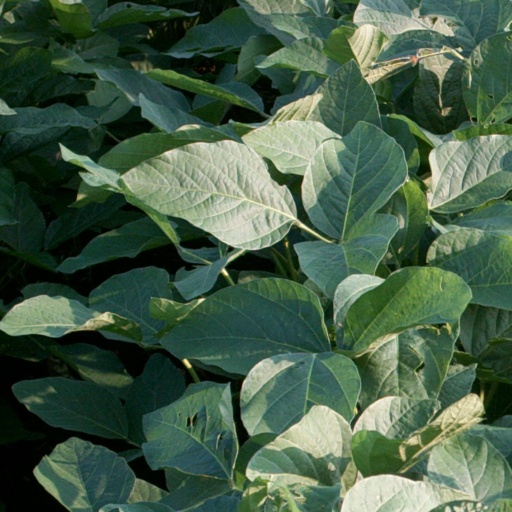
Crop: soybean